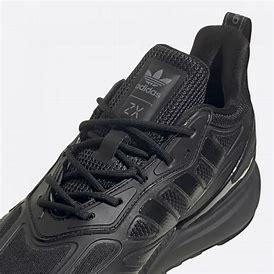
Brand: Adidas
Model: ZX 2K Boost 2